Soap opera

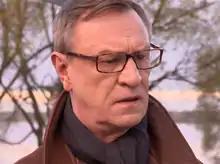
Esko Kovero as Ismo Laitela in the TV series Salatut elämät

The Finnish soap opera, "Salatut elämät" ("Secret Lives"), has achieved popularity in Finland since its 1999 debut on MTV3. It focuses on the lives of people along the imaginary Pihlajakatu street in Helsinki. The show has also spawned several Internet spin-off series and a film based on the show that was released in 2012 and the sequel film released in 2014.